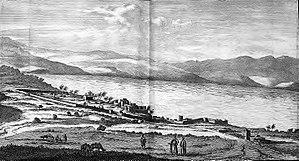
[Voyage au Levant. Pl. 2 double dépl. en reg. p.318